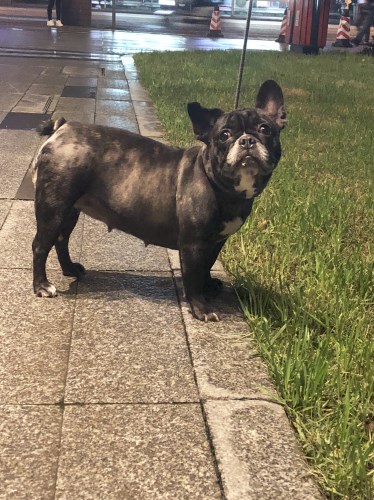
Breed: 1121-n000002-French_bulldog